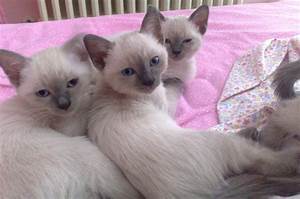
Label: cat